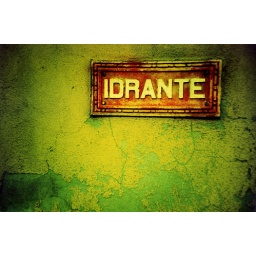
As seen on the wall of a building in Northern Italy